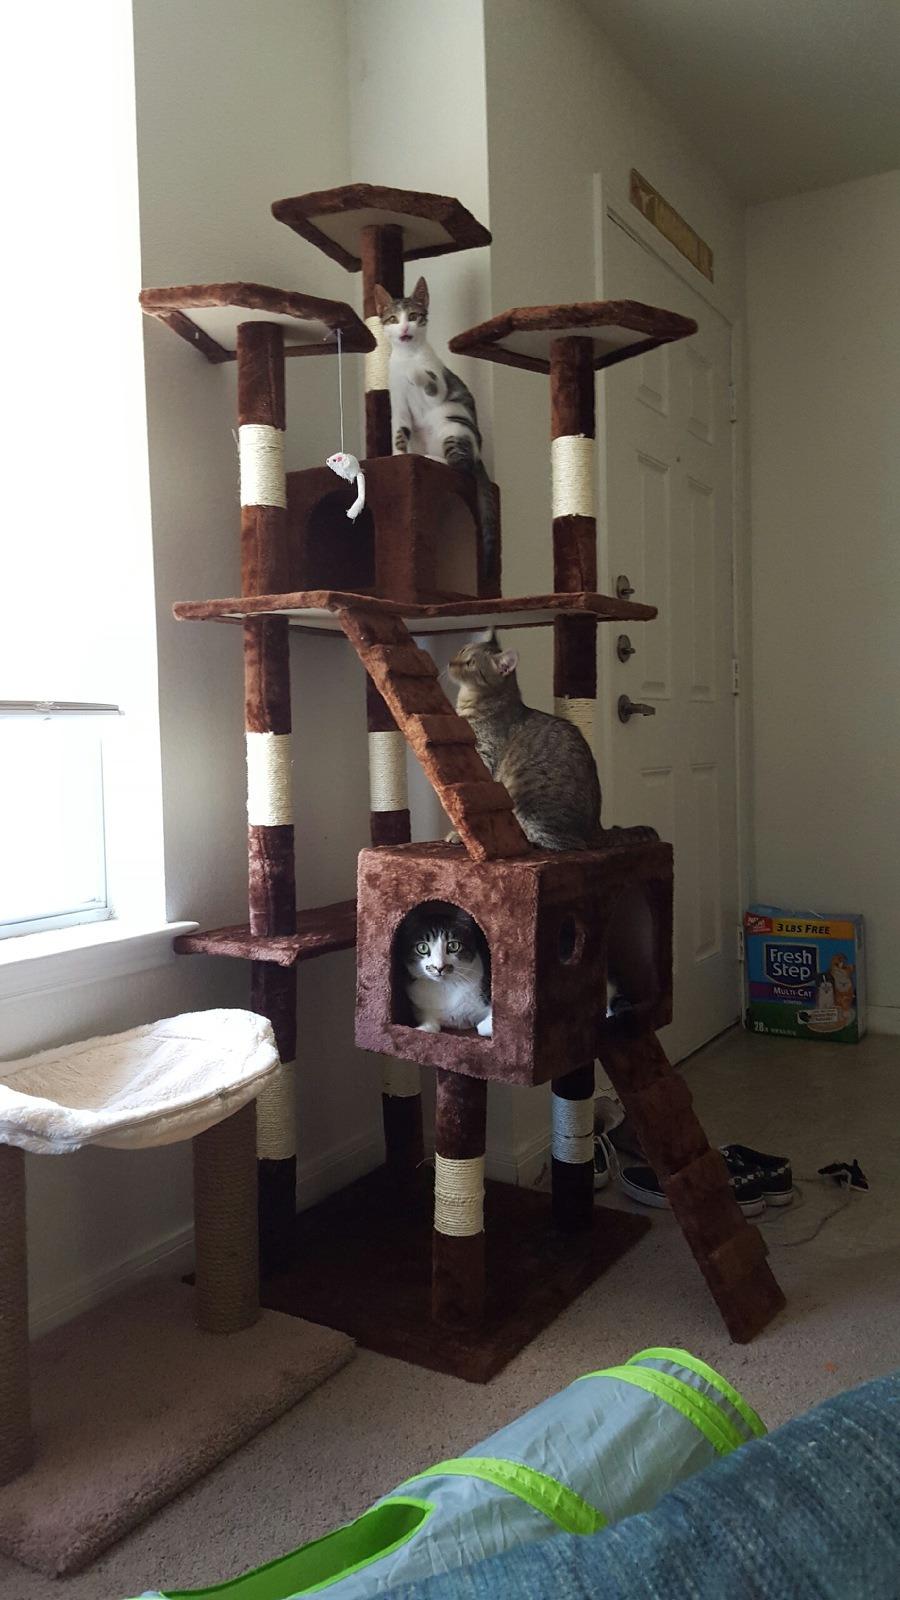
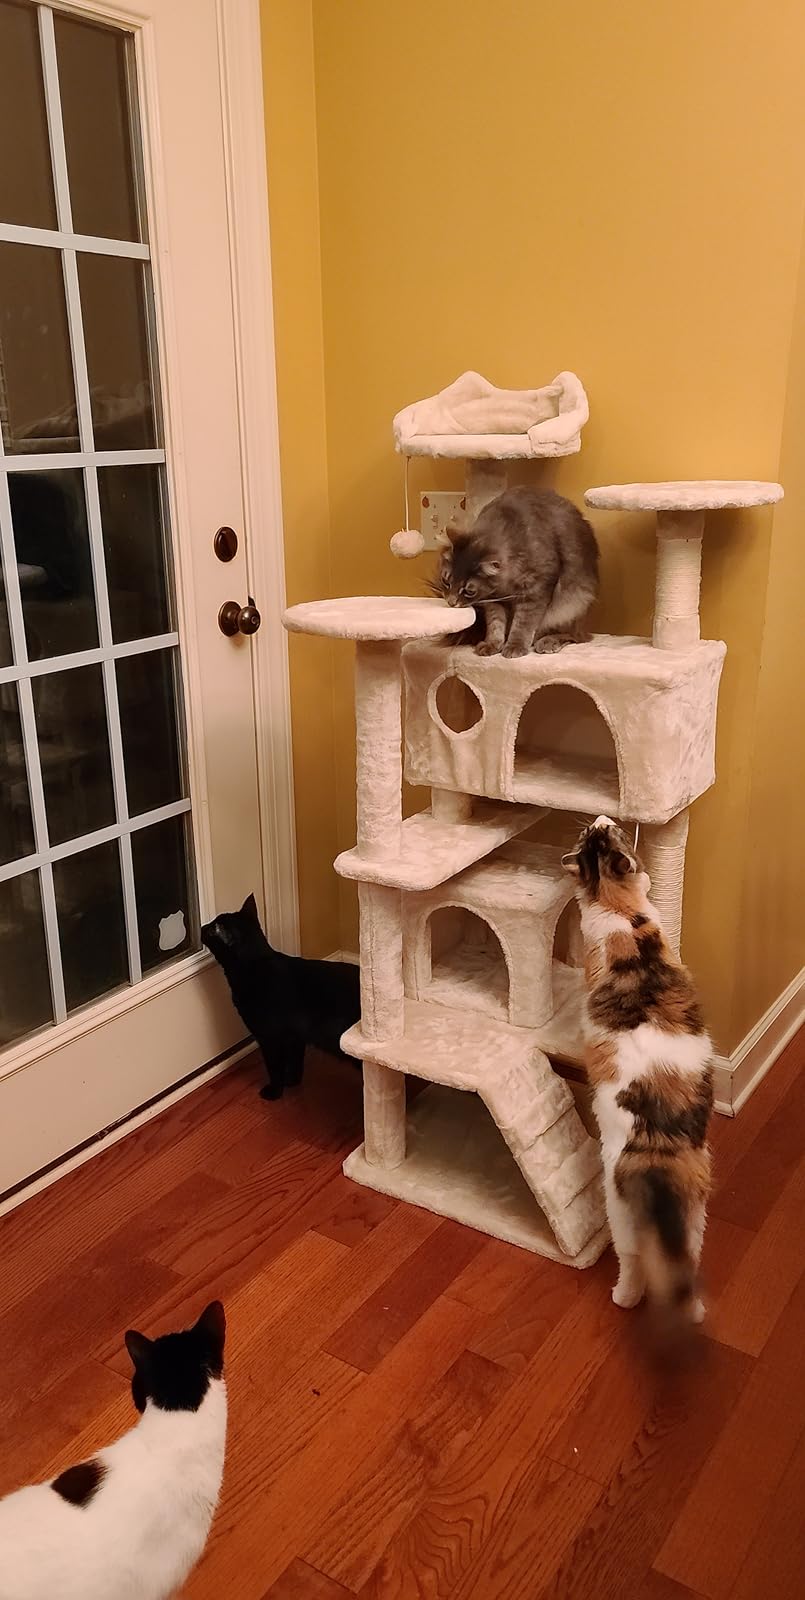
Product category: items_cat tree
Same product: no